Dean Rusk

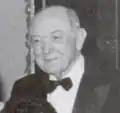
Rusk in his later years.

As he recalled in his autobiography, "As I Saw It", Rusk did not have a good relationship with President Kennedy. The president was often irritated by Rusk's reticence in advisory sessions and felt that the State Department was "like a bowl of jelly" and that it "never comes up with any new ideas". In 1963, "Newsweek" ran a cover story on the National Security Adviser McGeorge Bundy under the title "Cool Head for the Cold War". The author of the story wrote that Rusk "was not known for his force and decisiveness" and asserted that Bundy was "the real Secretary of State". Special counsel to the president Ted Sorensen believed that Kennedy, being well versed and practiced in foreign affairs, acted as his own secretary of state. Sorensen also said that the president often expressed impatience with Rusk and felt him under-prepared for emergency meetings and crises. As Rusk recounted in his autobiography, he repeatedly offered his resignation, but it was never accepted. Rumors of Rusk's dismissal leading up to the 1964 election abounded prior to President Kennedy's trip to Dallas in 1963. Shortly after Kennedy was assassinated, Rusk offered his resignation to the new president, Lyndon B. Johnson. However, Johnson liked Rusk and refused his resignation. He remained secretary throughout Johnson's administration.